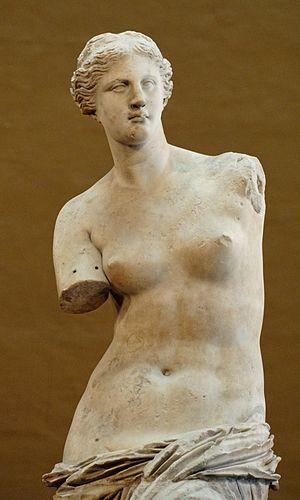
Vénus de Milo. Marbre de Paros, vers 130-100 av. J.-C.
Le musée du Louvre est un musée situé à Paris, en France.